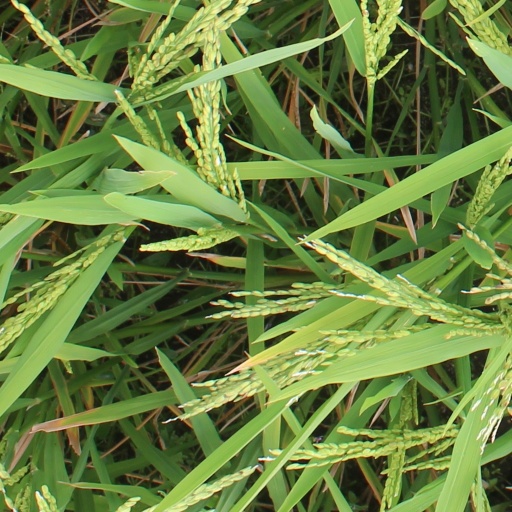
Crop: rice